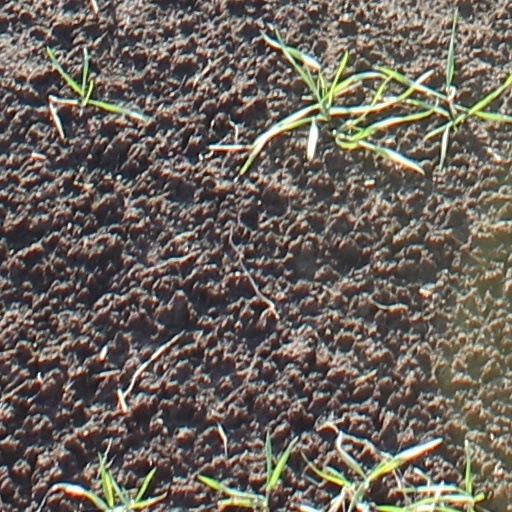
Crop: wheat